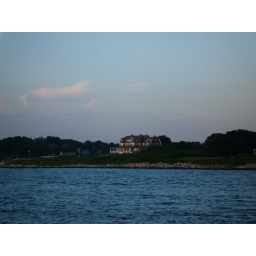
the world according to garp house on fisher west end near silver eel cove